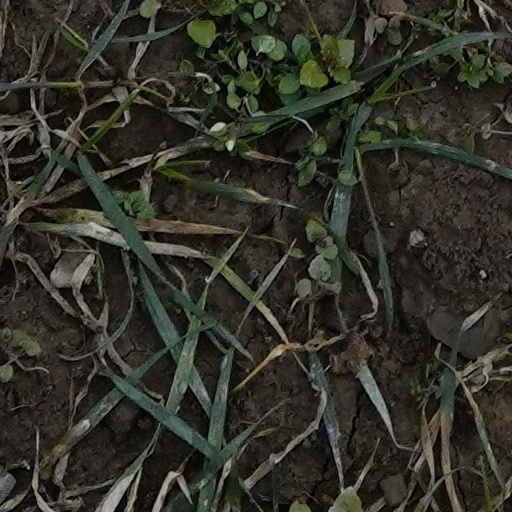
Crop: wheat